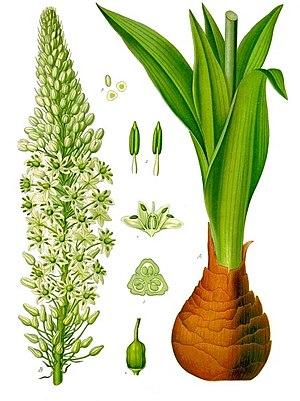
Le capitulaire De Villis, ou plus exactement le Capitulare de Villis vel curtis imperii est un acte législatif datant de la fin du VIIIᵉ siècle ou du début du IXᵉ siècle.
La scille maritime ou scille officinale est une plante à bulbe de la famille des Liliaceae selon la classification classique, ou des Asparagaceae ou des Hyacinthaceae selon la classification phylogénétique. Ses autres noms communs sont : Squille, urginée maritime, urginée fausse-scille, charpentaire, oignon marin, oignon de mer.